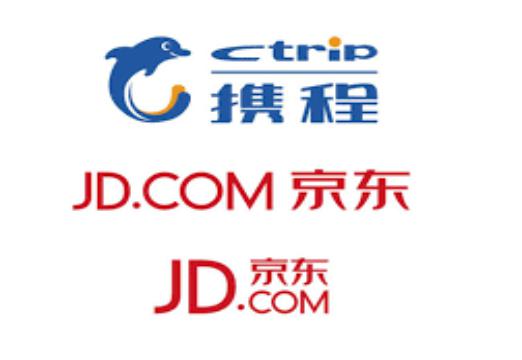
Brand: jd
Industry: Others